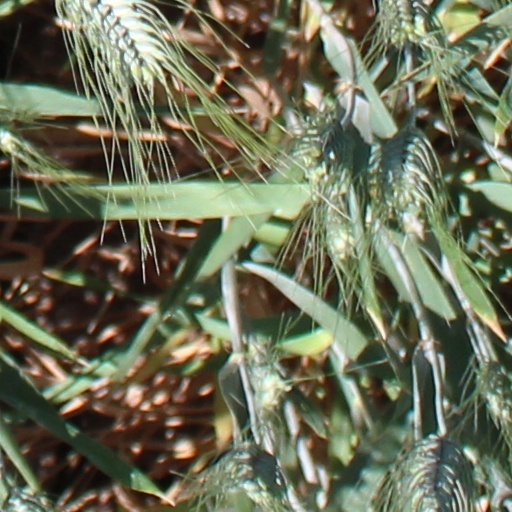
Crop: wheat